Dutch Reformed Church at Romopock

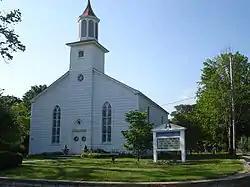
The Ramapo Reformed Church in Mahwah in summer 2011

Ramapo Reformed Church (formerly the Dutch Reformed Church at Romopock) is a historic church on Island Road at West Ramapo Avenue in Mahwah, Bergen County, New Jersey, United States. The church was built in 1798 and added to the National Register of Historic Places on September 5, 1985.